J. D. Hammer

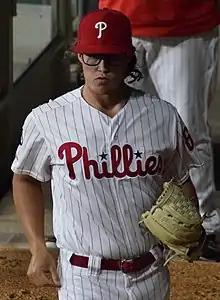
Hammer with the Phillies in 2019

John Dale Hammer (born July 12, 1994) is an American professional baseball pitcher who is a free agent. He has previously played in Major League Baseball (MLB) for the Philadelphia Phillies.